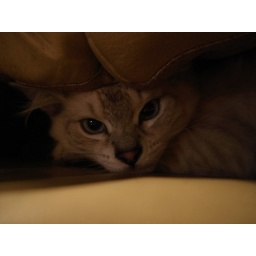
My kitty kitten is krazy, Frankie Blue eyes was hiding in a chair in this shot...